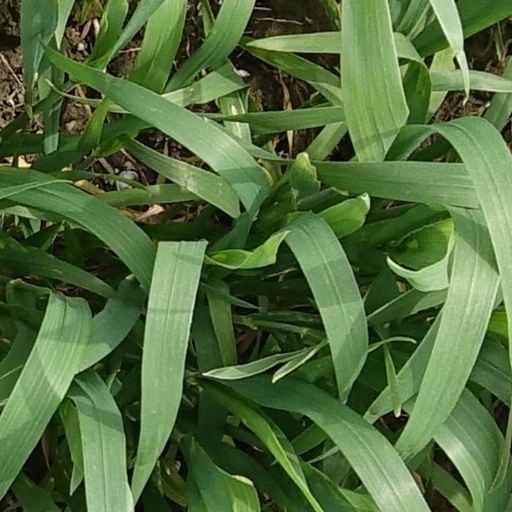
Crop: wheat